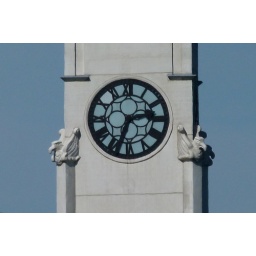
Old Port, Panasonic FZ100, 1,753mm(the clock on the tower in the 25mm photo),Montreal, September 2010